John W. Bischoff

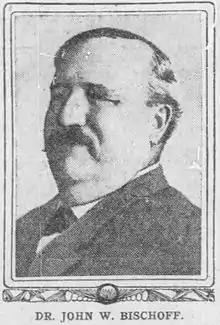
John W. Bischoff

John W. Bischoff (27 November 1850 in Chicago – May 30, 1909 in Washington, DC) was a blind musician and composer.